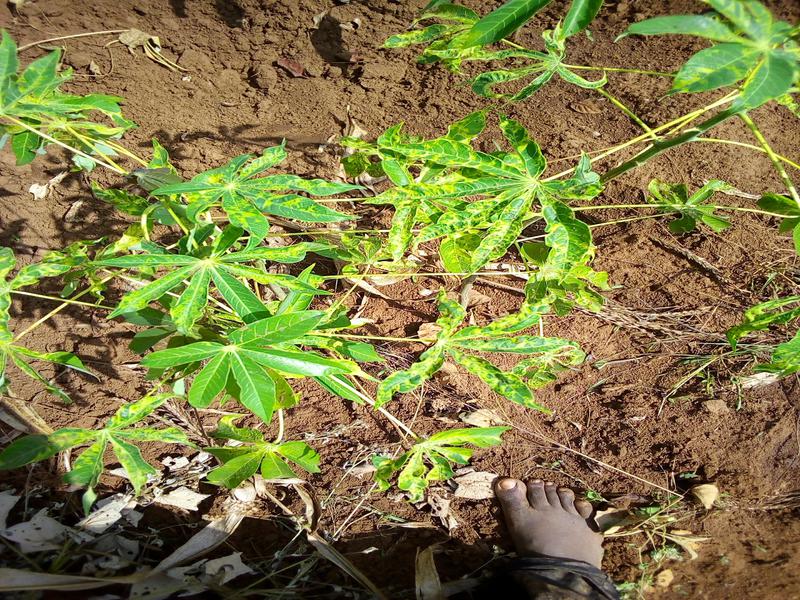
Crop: cassava
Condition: mosaic_disease